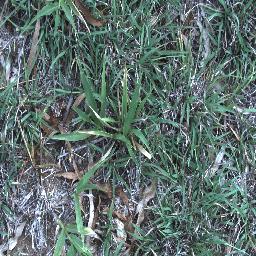
Label: negative